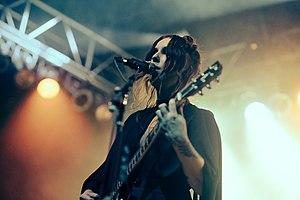
Chelsea Joy Wolfe est une chanteuse et compositrice américaine, basée à Los Angeles, en Californie, aux États-Unis. Son mélange de styles, y compris gothique, folk, musique électronique, metal et néofolk, a été décrit comme "drone-metal-art-folk", et est caractérisé par un jeu de guitare expérimental, des chants éthérés et des sonorités surréalistes.